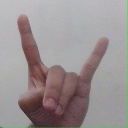
अक्षर: श